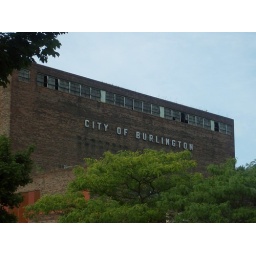
by tha beach i thought i's snap a pik of this old building